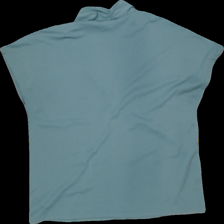
View: back
Type: Top
Category: Ladies
Brand: H&M
Colors: Blue
Material: 100% Polyester
Pattern: Plain
Cut: V-collar
Size: M
Season: All
Trend: No trend
Stains: No
Damage: 0
Price range: <50
Recommended usage: Export